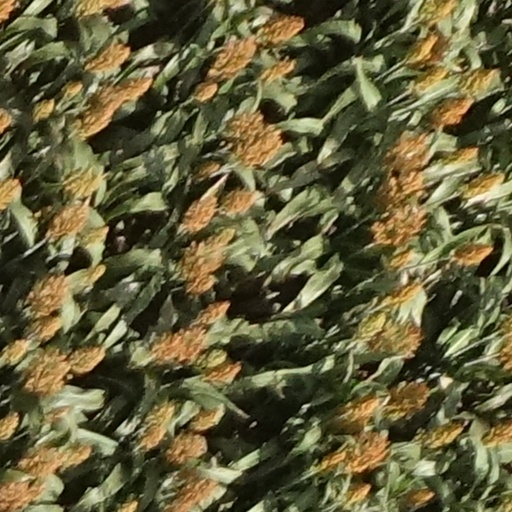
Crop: sorghum